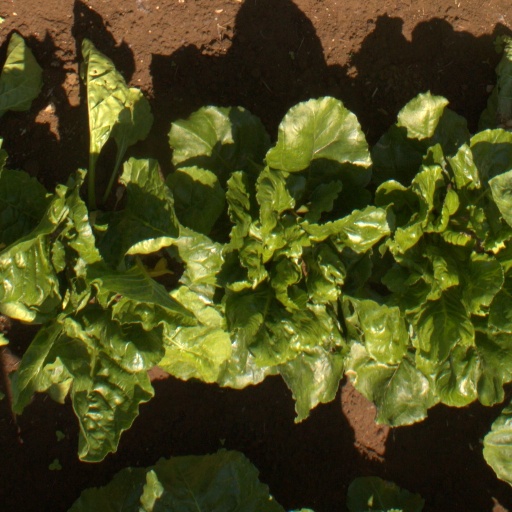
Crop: sugar beet